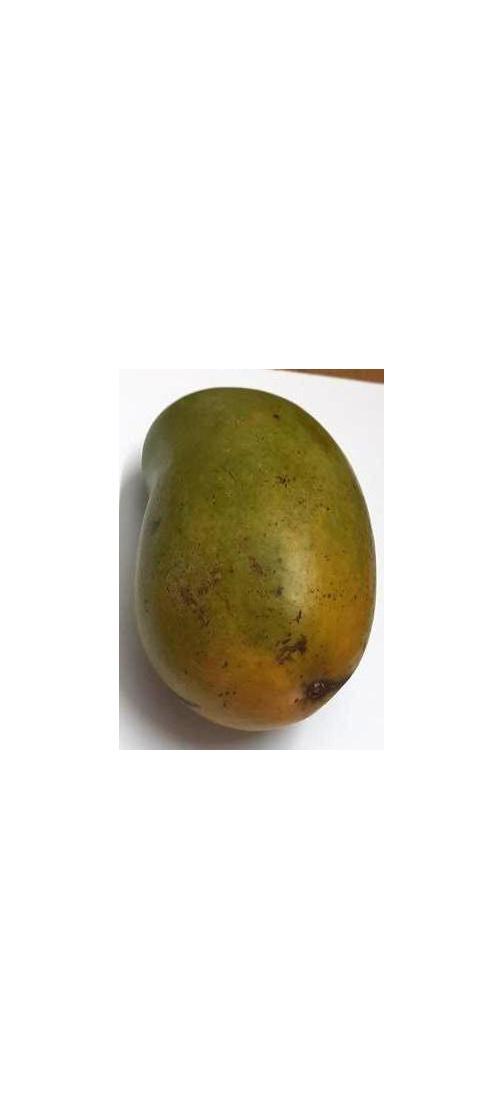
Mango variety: Rupali